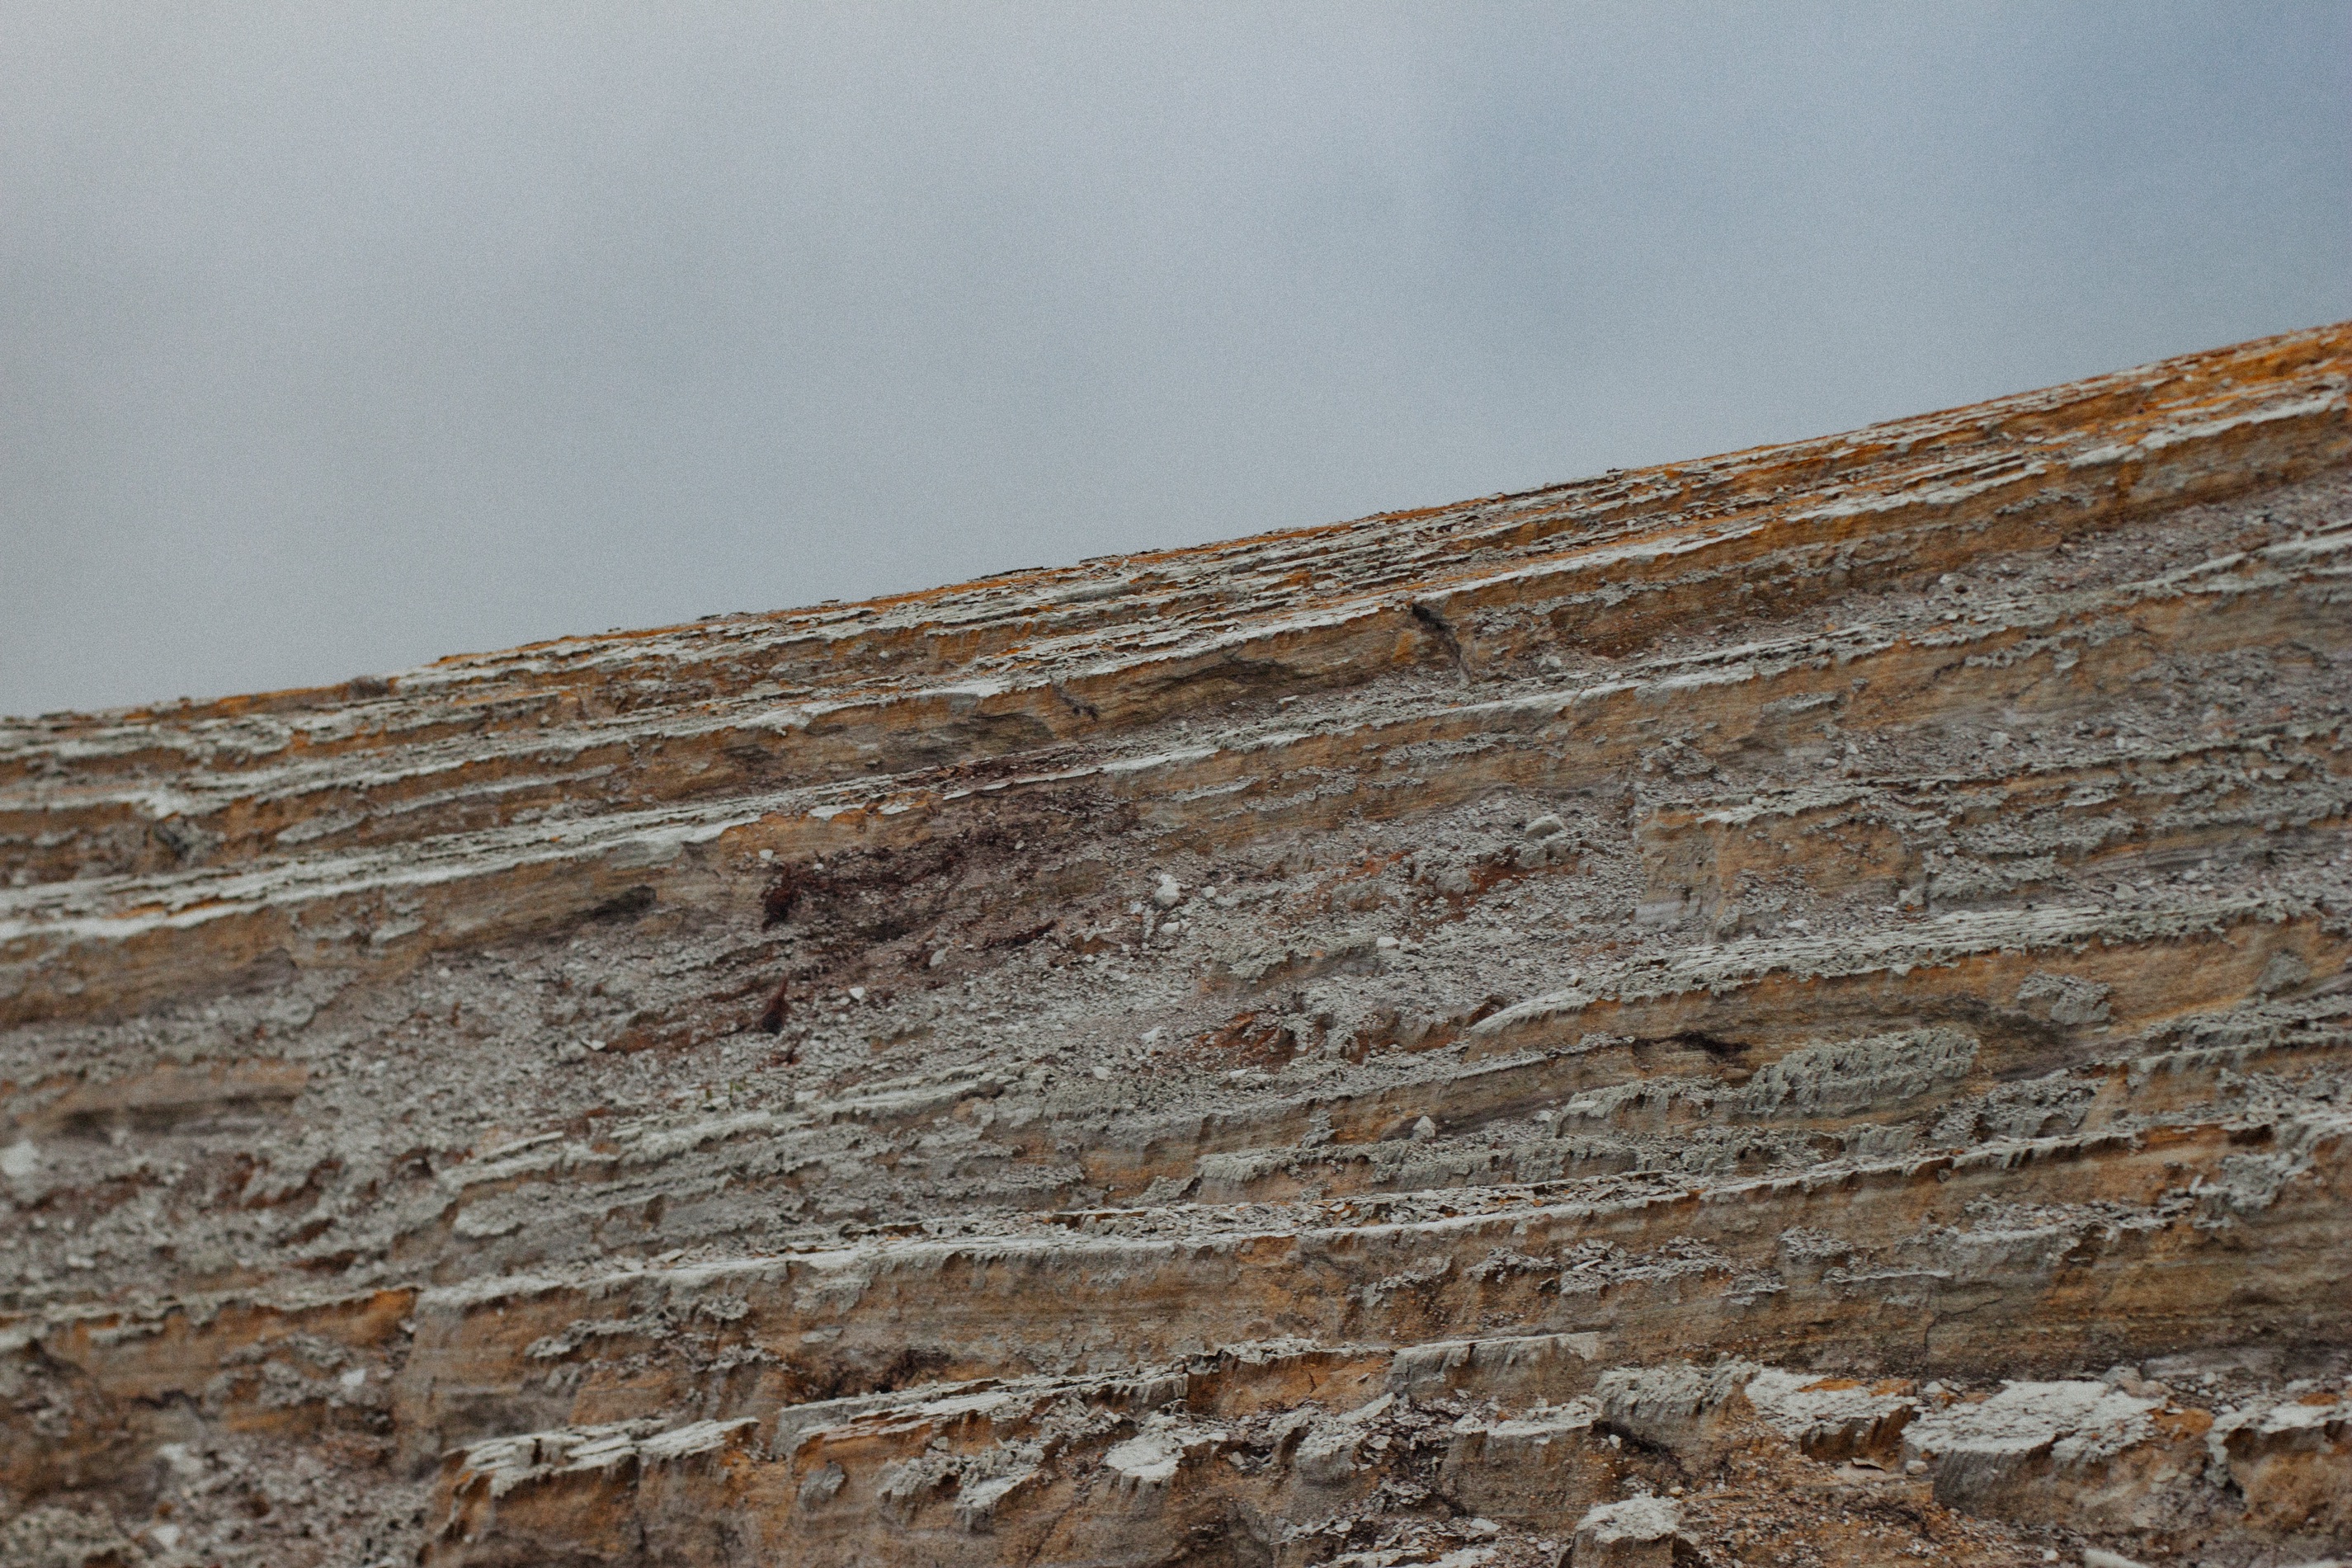
rock, wood, wall, soil, terrain, material, geology, ancient history